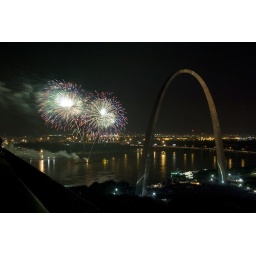
Independence Day fireworks in St Louis seen from the roof of my apartment building